Plant LED incubator

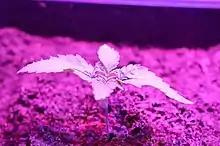
"Cannabis" seedling in an LED incubator

A plant LED incubator is a chamber which can automatically control the environment of the plant. It can control the temperature, moisture, and especially light regime of the plant based on light emitting diodes (LEDs). LEDs have efficient electric lighting with desired wavelengths (Red+Blue) which support greenhouse production in a minimum time and with high quality and quantity. As LEDs are cool it helps plants to be placed as close as possible to light sources without overheating or scorching. This saves space for intense cultivation. It could provide the opportunity of greenhouse-produced fruits and vegetable to be available for the market more quickly and less expensively due to the effect of LED lighting on earliness, compactness and quality of products .